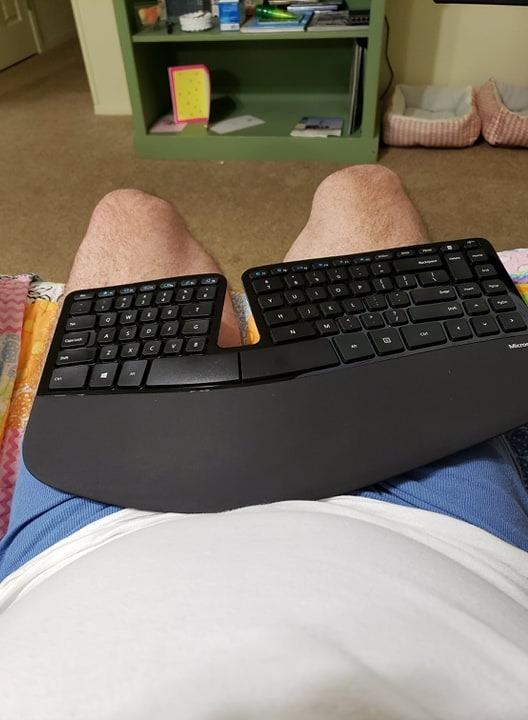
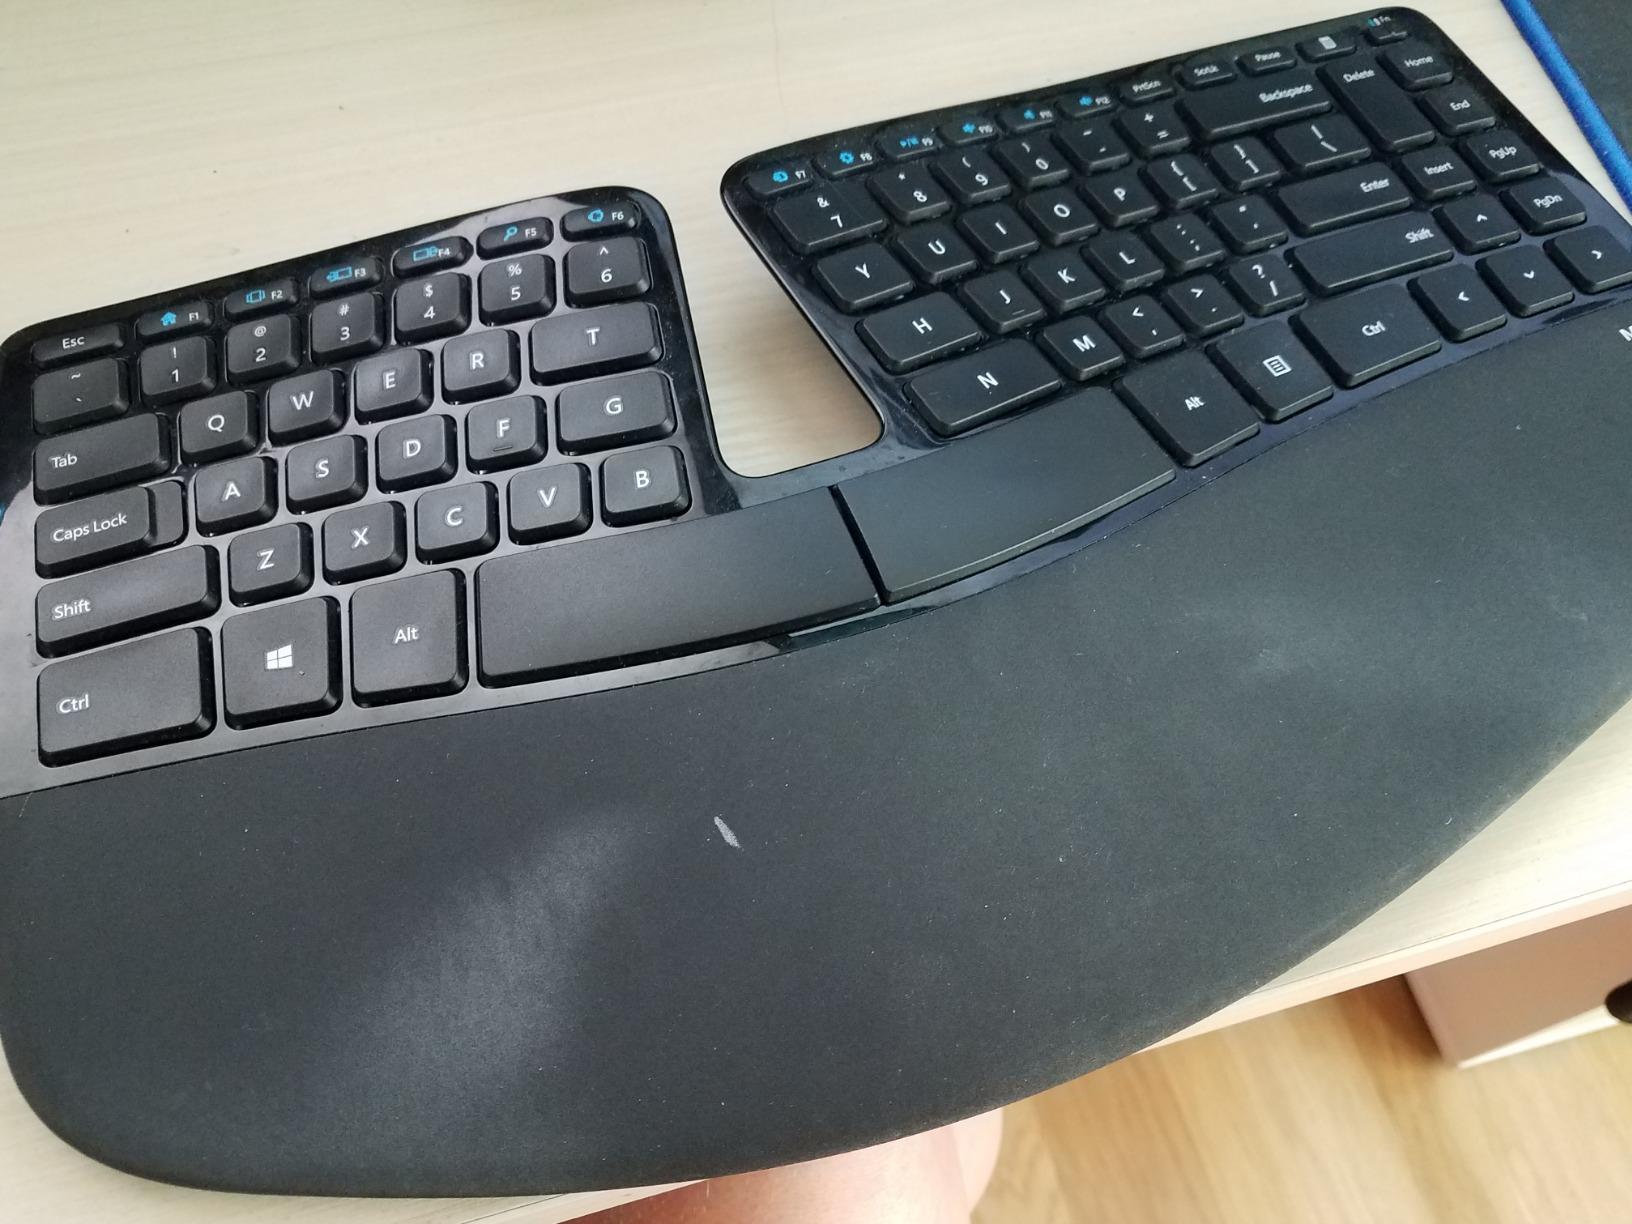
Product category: keyboard
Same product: yes